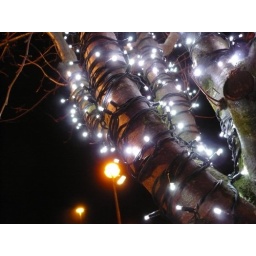
white fairy lights twisted around the trees outside of the secc in glasgow.